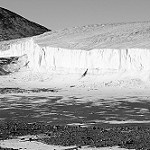
Label: B & W